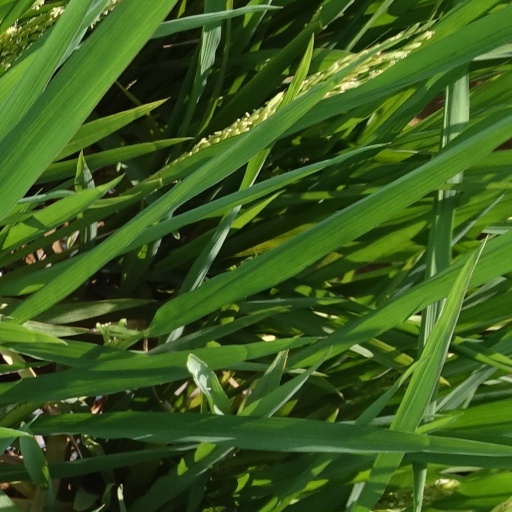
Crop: rice